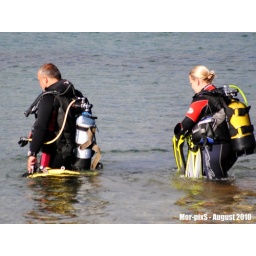
2 scuba divers making their way into the the water from the beach in Pto. Del Carmen, Lanzarote.